Life as It Should Be

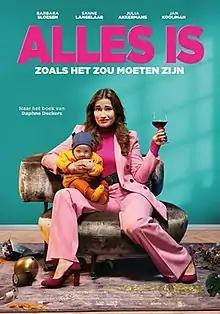
Theatrical release poster

Life as It Should Be is a 2020 Dutch film directed by Ruud Schuurman. The film is based on the book of the same name by Dutch model, writer and host Daphne Deckers.